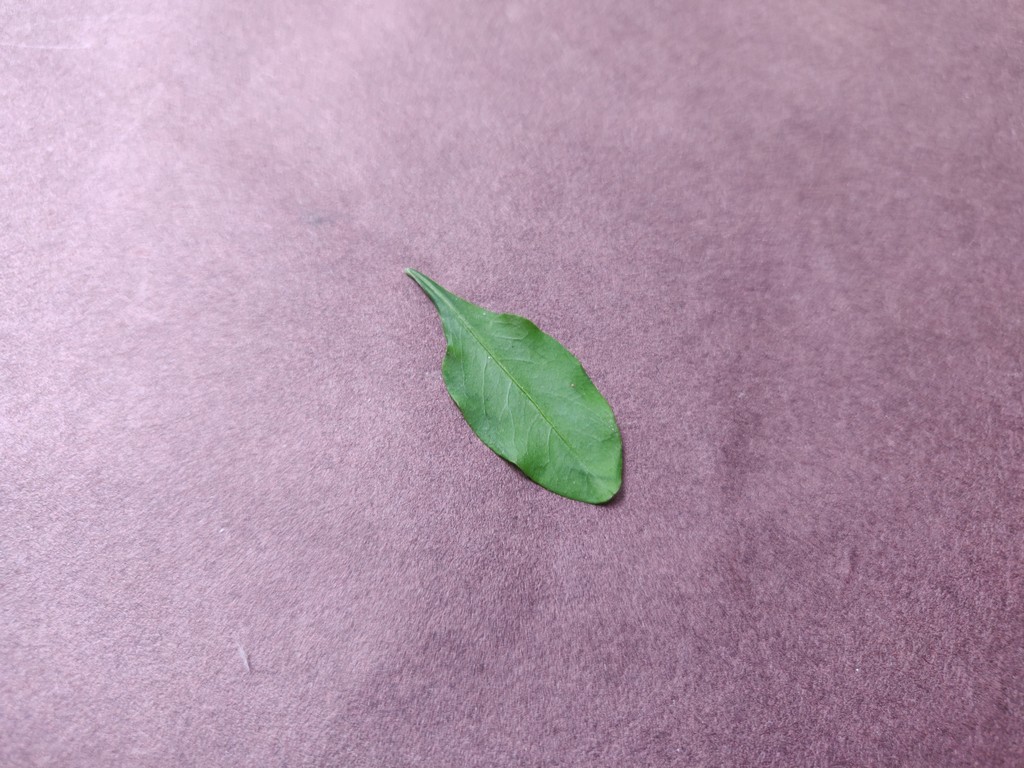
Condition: Healthy
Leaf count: single
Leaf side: front